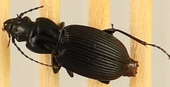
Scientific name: Pterostichus lachrymosus
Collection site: Mountain Lake Biological Station NEON (MLBS), plot MLBS_002